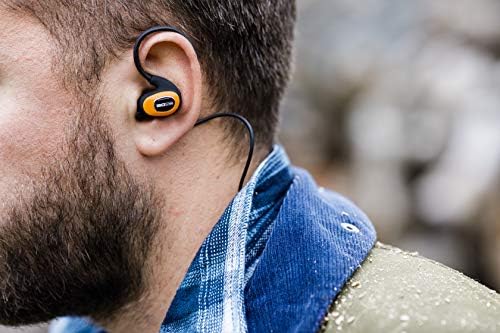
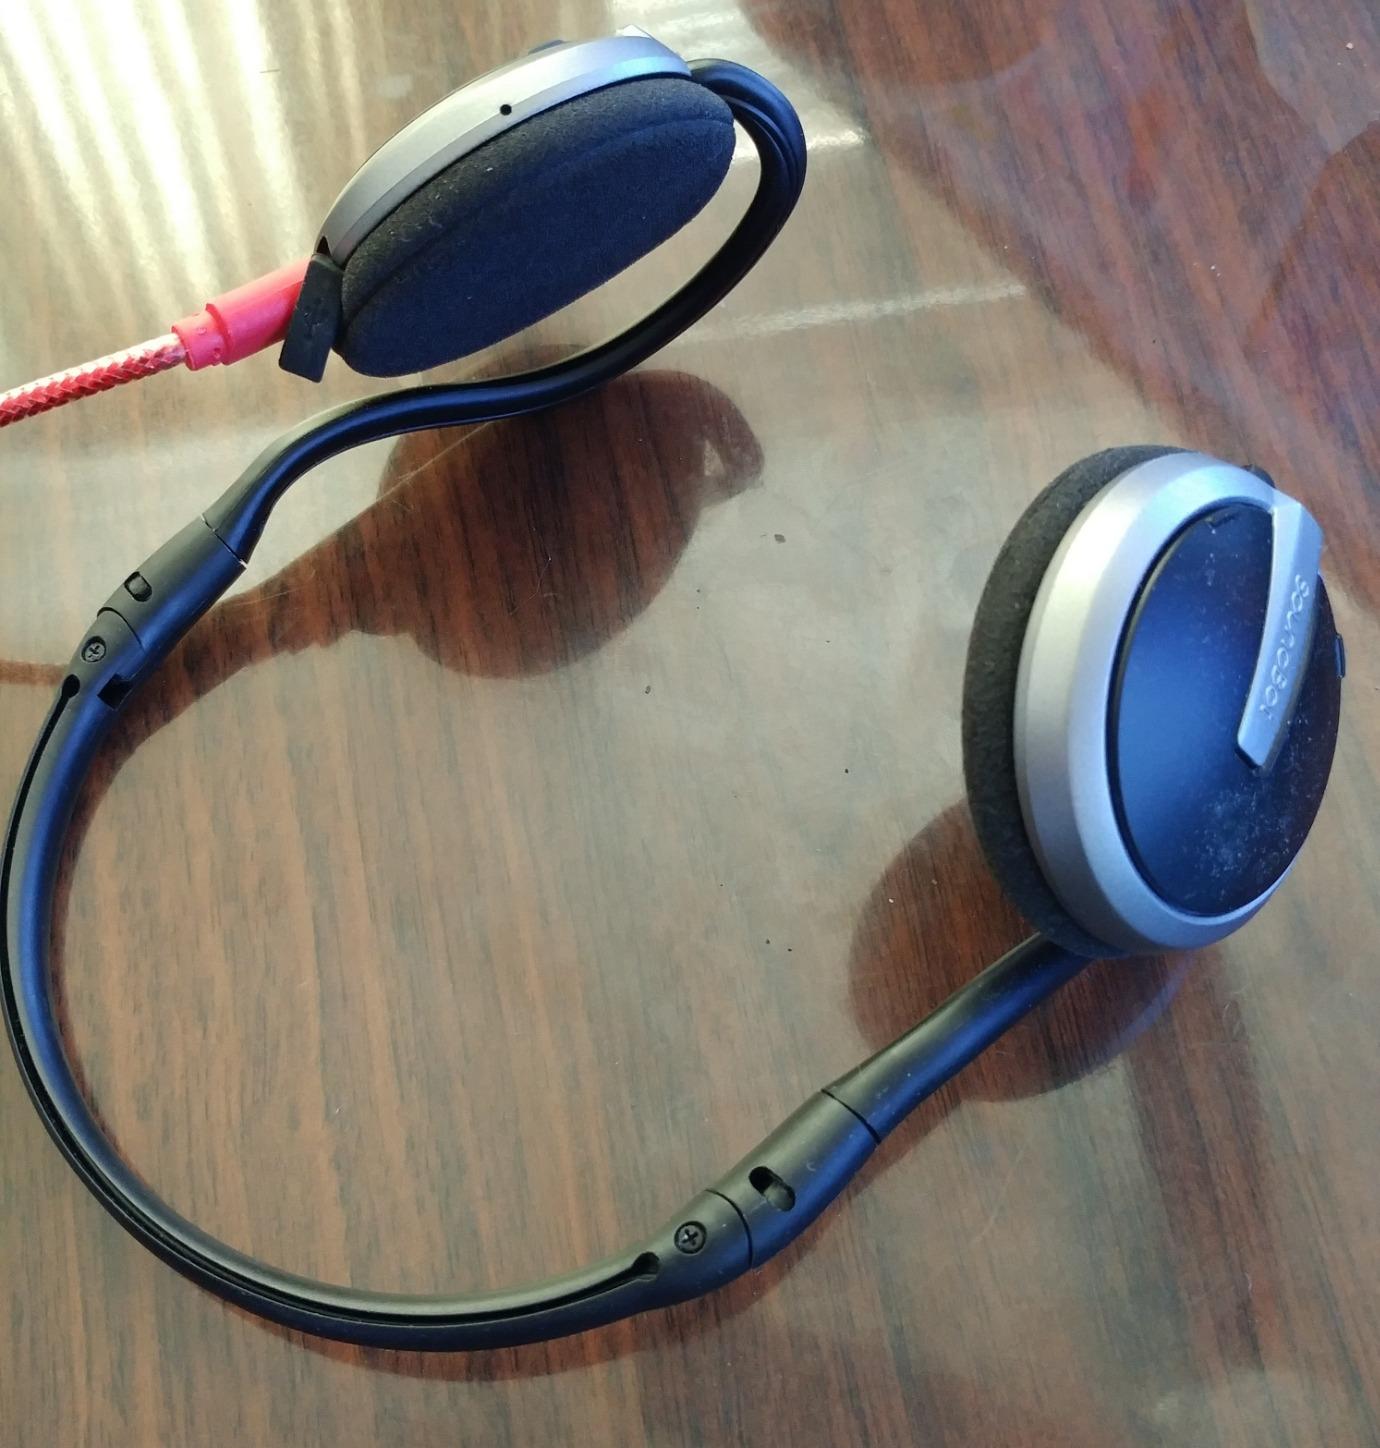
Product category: headphones
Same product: no